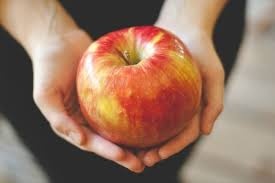
Label: apple